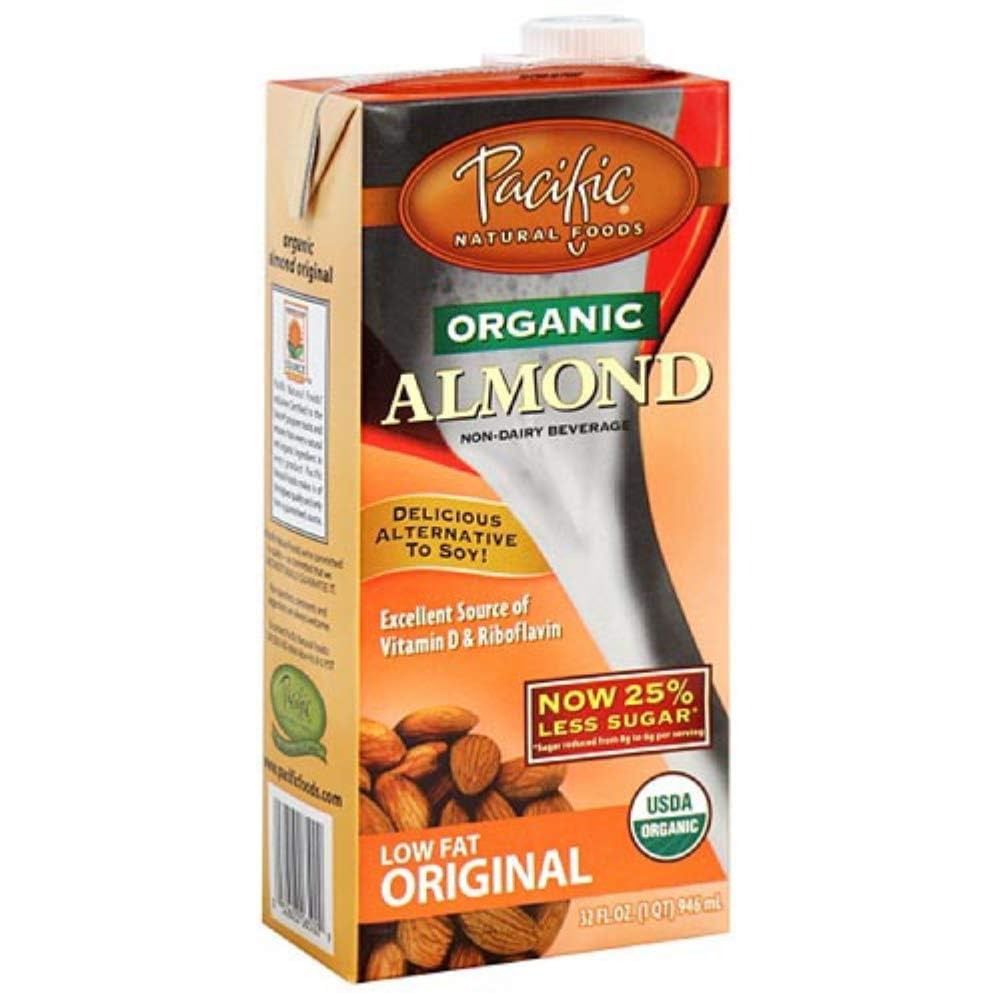
Item Name: Pacific Organic Almond Milk, 32-Ounce Containers (Pack of 12)
Bullet Point 1: Free of cholesterol and gluten
Bullet Point 2: Rich source of vitamins (A,C,D,E), phosphorous,magnesium, iron and sodium
Bullet Point 3: It enhances fruit smoothies and blends beautifully cup for cup in your favorite recipes
Bullet Point 4: Only 1% fat per serving
Value: 384.0
Unit: Fl Oz

Price: 4.69